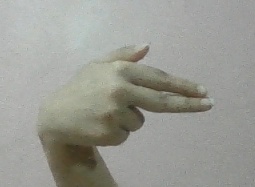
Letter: ghain